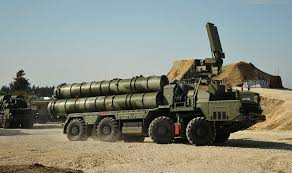
Label: Iskander